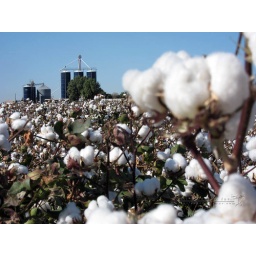
Cotton plants in a field against a blue sky